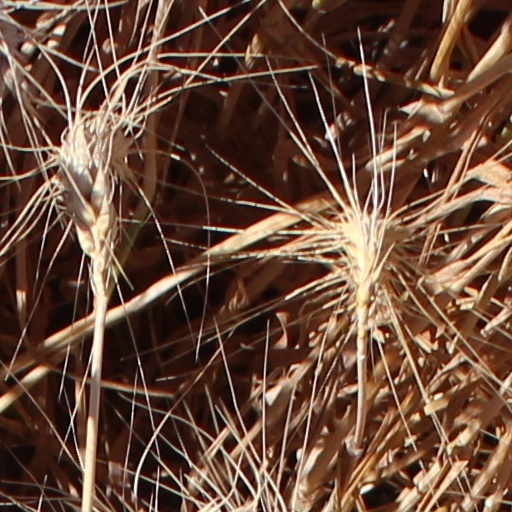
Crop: wheat